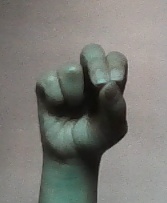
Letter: gaaf